Elections in Venezuela

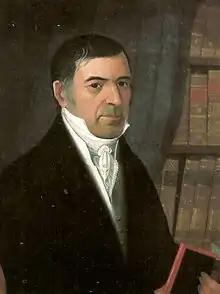
Cristóbal Mendoza, first president of the First Republic of Venezuela, took office on July 5, 1811. All three initial presidents had been signatories on the Venezuelan Declaration of Independence.

In March 1811 during the Spanish American wars of independence, the first Venezuelan constitutional congress established the executive power a triumvirate in which three men shared executive power and rotated the presidency every week. Cristóbal Mendoza became a member of the triumvirate that headed the First Republic of Venezuela and was unanimously elected by the other two as the first to go in rotation on 5 March 1811. Mendoza was author of the Venezuelan Declaration of Independence, formally issued on 5 July 1811, on which date the presidential designation also took effect. The first Constitution of the Republic of Venezuela was designed in December 1811. The Congress established a Confederation called the United States of Venezuela in the Constitution, crafted mostly by lawyer Juan Germán Roscio, that it ratified on 21 December 1811. The Constitution created a strong bicameral legislature and, as also happened in neighboring New Granada, the Congress kept the weak executive consisting of a triumvirate.